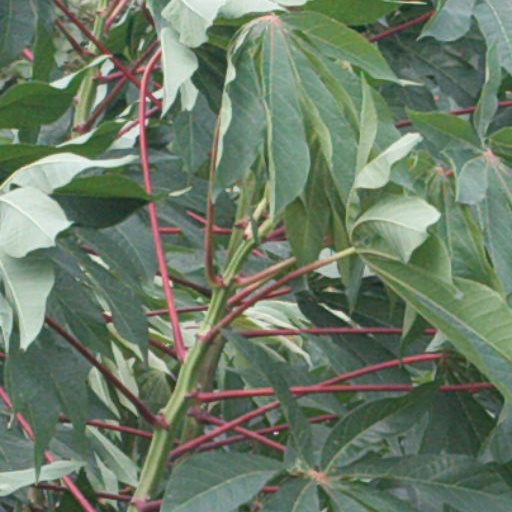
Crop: cassava